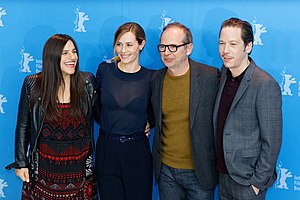
Django (film) / Medvirkende
De medvirkende (fra venstre mod højre): Beáta Palya, Cécile de France, Étienne Comar (instruktør) og Reda Kateb ved Berlinalen i 2017.
Django er en fransk film om Django Reinhardt liv fra 2017, filmen er instrueret af Étienne Comar. Filmen blev valgt til at åbne den 67'ende Berlin International Film Festival